NFL Replay

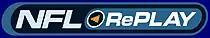

NFL Replay is a program that airs on the official television channel of the National Football League, NFL Network.